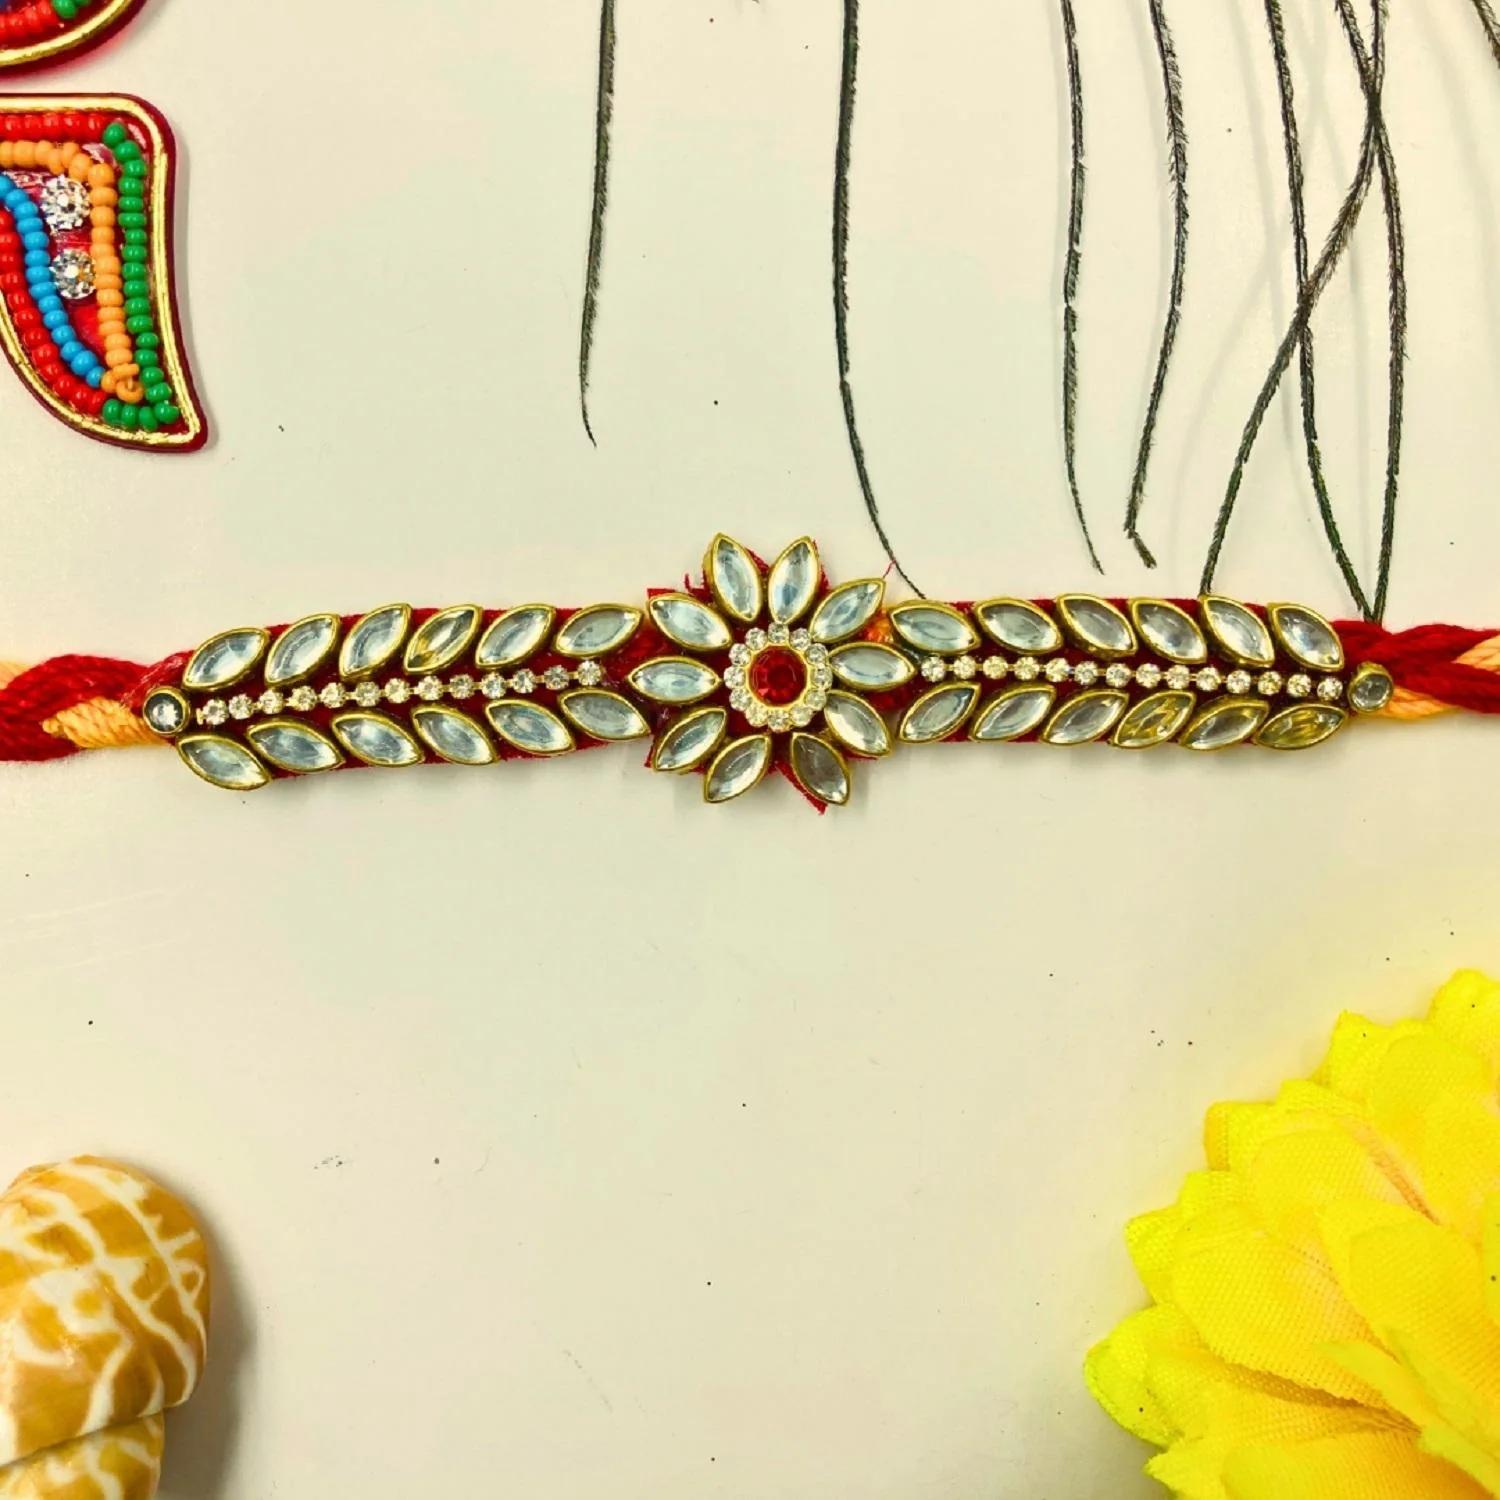
VIBRANCE Traditional Floral Rakhi for Raksha Bandhan.
Type: Rakhis
Brand: VIBRANCE
Price: Rs. 199
 Raksha Bhandan is a celebration of the bond between a brother and sister. We specialize in creating unique rakhi designs for every brother and sister. Our rakhi collection ranges from traditional to modern designs, all of which are handcrafted with love and care. We strive to make each Raksha Bhandan special for our customers by providing the perfect rakhi for their loved ones. With our wide range of designs and styles, you can find the perfect rakhi for your brother or sister. Shop with us today to make your Raksha Bhandan magical.The design of the delivered product or parts of it may vary slightly from what is shown in the image.
Features: Hand crafted pearl and crystal studded rakhi Multicolor Rakhi,Special Multi colour Designer Rakhi for Brother / Bhabhi / Kids,Includes roli chawal and free greeting card,Rakshabandhan Special Card,Comes with Roli Chawal & Best Wishes Greeting Card in best packaging